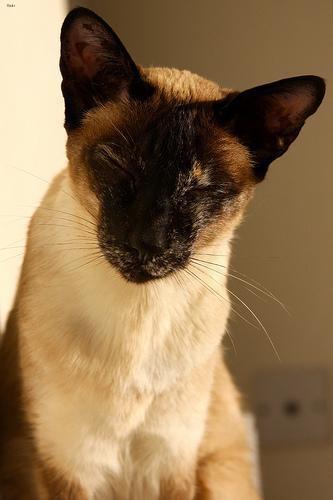
Siamese